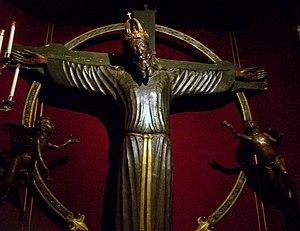
Le Crucifix de Lucques est un crucifix de bois de cèdre sculpté, attribué à saint Nicodème, ayant contenu des reliques saintes aux vertus miraculeuses.
Lucques est une ville italienne d'environ 89 000 habitants, chef-lieu de la province du même nom, située en Toscane. Elle fut autrefois, avant la réalisation de l'unité italienne, une ville libre puis la capitale de la principauté souveraine puis duché de Lucques. Elle se trouve non loin de la mer Tyrrhénienne, plus exactement à une vingtaine de kilomètres de la côte ligure.